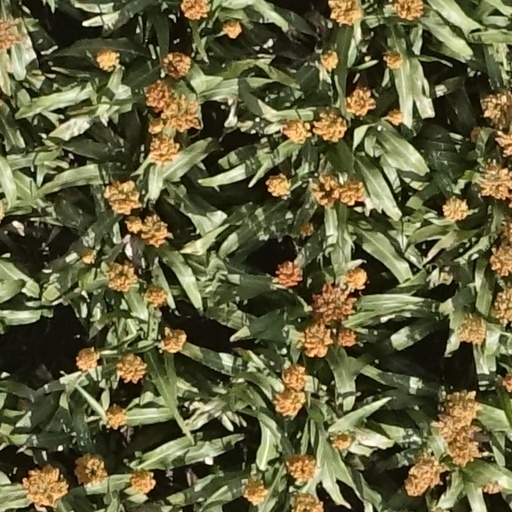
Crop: sorghum